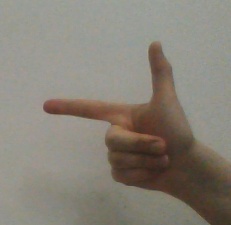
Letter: yaa